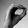
ASL letter: O